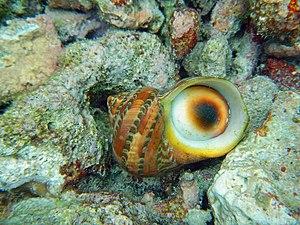
Un turban tapissé (Turbo petholatus) aux Maldives (Voavah, atoll de Baa).
Le genre Turbo regroupe des espèces de gastéropodes prosobranches de la famille des Turbinidae, parfois appelés « turbans » en français.
Turbinidae est une famille de mollusques gastéropodes de l'ordre des Archaeogastropoda.
L'atoll de Baa est un archipel circulaire des Maldives situé dans la division administrative du même nom, et comprenant géographiquement la moitié sud de l'atoll Maalhosmadulu.
Les Vetigastropoda ou Vetigastéropodes sont un ordre des Archaeogastropoda ou, selon les malacologistes, un clade de mollusques de la classe des gastéropodes.